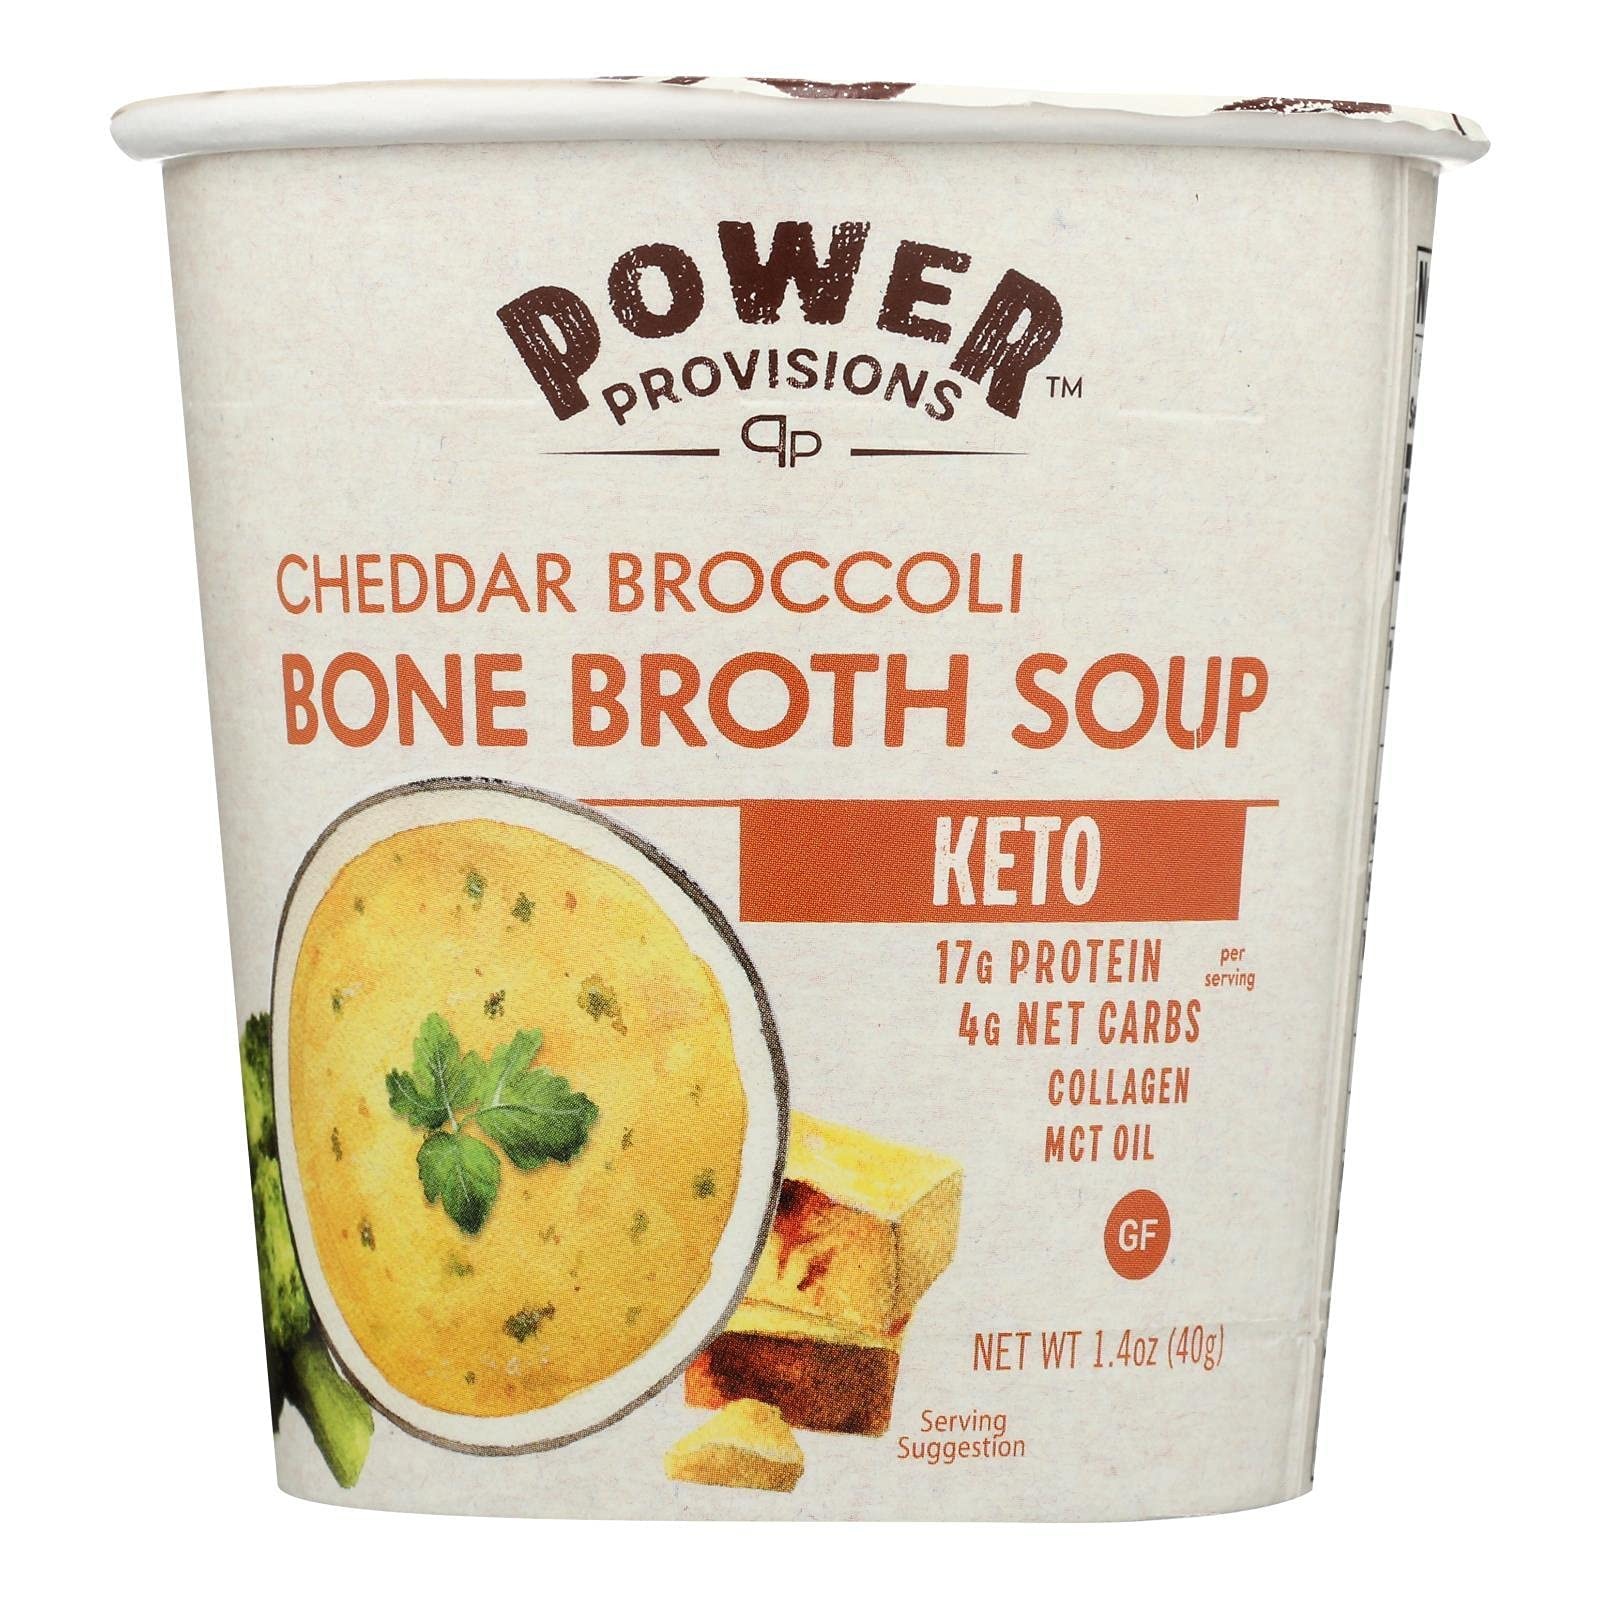
Item Name: Power Provisions Cheddar Broccoli Bone Broth Soup Cups - Keto Instant Soup Cup - Collagen Infused with 17g of Protein - Gluten-Free Soup - 1.2 oz. - Pack of 1
Bullet Point 1: Power Your Anytime: Our keto and paleo bone broth soup are made with collagen and MCT oil and easy to enjoy wherever you go.
Bullet Point 2: Packed with Protein: Each cup of our delicious bone broth soup contains 17g of protein and only 4 net carbs.
Bullet Point 3: Grain-Free & Gluten-Free Cheddar Broccoli Soup: Power Provisions bone broth cups make it easy to hit your nutrition goals and diet restrictions without compromising taste.
Bullet Point 4: Spice It Up: Each bone broth cup is perfect for on-the-go sipping or pair with your favorite toppings to create your own custom savory Broccoli soup bowl.
Bullet Point 5: Only 2 Steps to Instant Bone Broth: Just add hot water to the fill line. Stir and let sit for a few minutes according to package instructions. Sip your favorite bone broth on the go
Product Description: Soup Bone Broth Cheddar Broccoli
Value: 1.0
Unit: Count

Price: 9.99